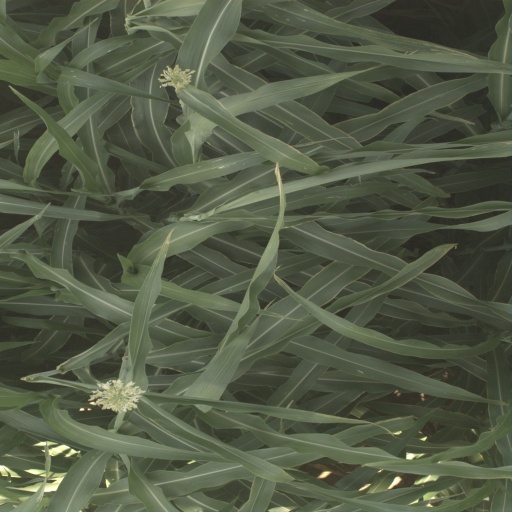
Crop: sorghum